Dick Ayers

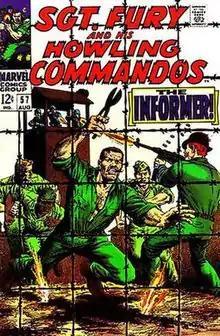
"Sgt. Fury and his Howling Commandos" #57 (Aug. 1968). Cover art by penciler Ayers and inker John Severin.

Ayers went on to ink scores of Kirby Western and monster stories, including such much-reprinted tales as "I Created the Colossus!" ("Tales of Suspense" #14, Feb. 1961), "Goom! The Thing from Planet X!" ("Tales of Suspense" #15, March 1961), and "Fin Fang Foom!" ("Strange Tales" #89, Oct. 1961). As Marvel introduced its superheroes in the early 1960s, Ayers inked Kirby on the first appearances of Ant-Man ("Tales to Astonish" #27 & 35, Jan. & Sept. 1962), Sgt. Fury and his Howling Commandos (issues #1-3, May-Sept. 1963), and the revamped Rawhide Kid (beginning with "The Rawhide Kid" #17, Aug. 1960); on the second and several subsequent early appearances of Thor ("Journey into Mystery" #84-89, Sept. 1962 - Feb. 1963); on "Fantastic Four" #6-20 (Sept. 1962 - Nov. 1963), and the spin-off Human Torch solo series in "Strange Tales" (starting with its debut in issue #101); and "The Incredible Hulk" #3-5 (Sept. 1962 - Jan. 1963), among other series.